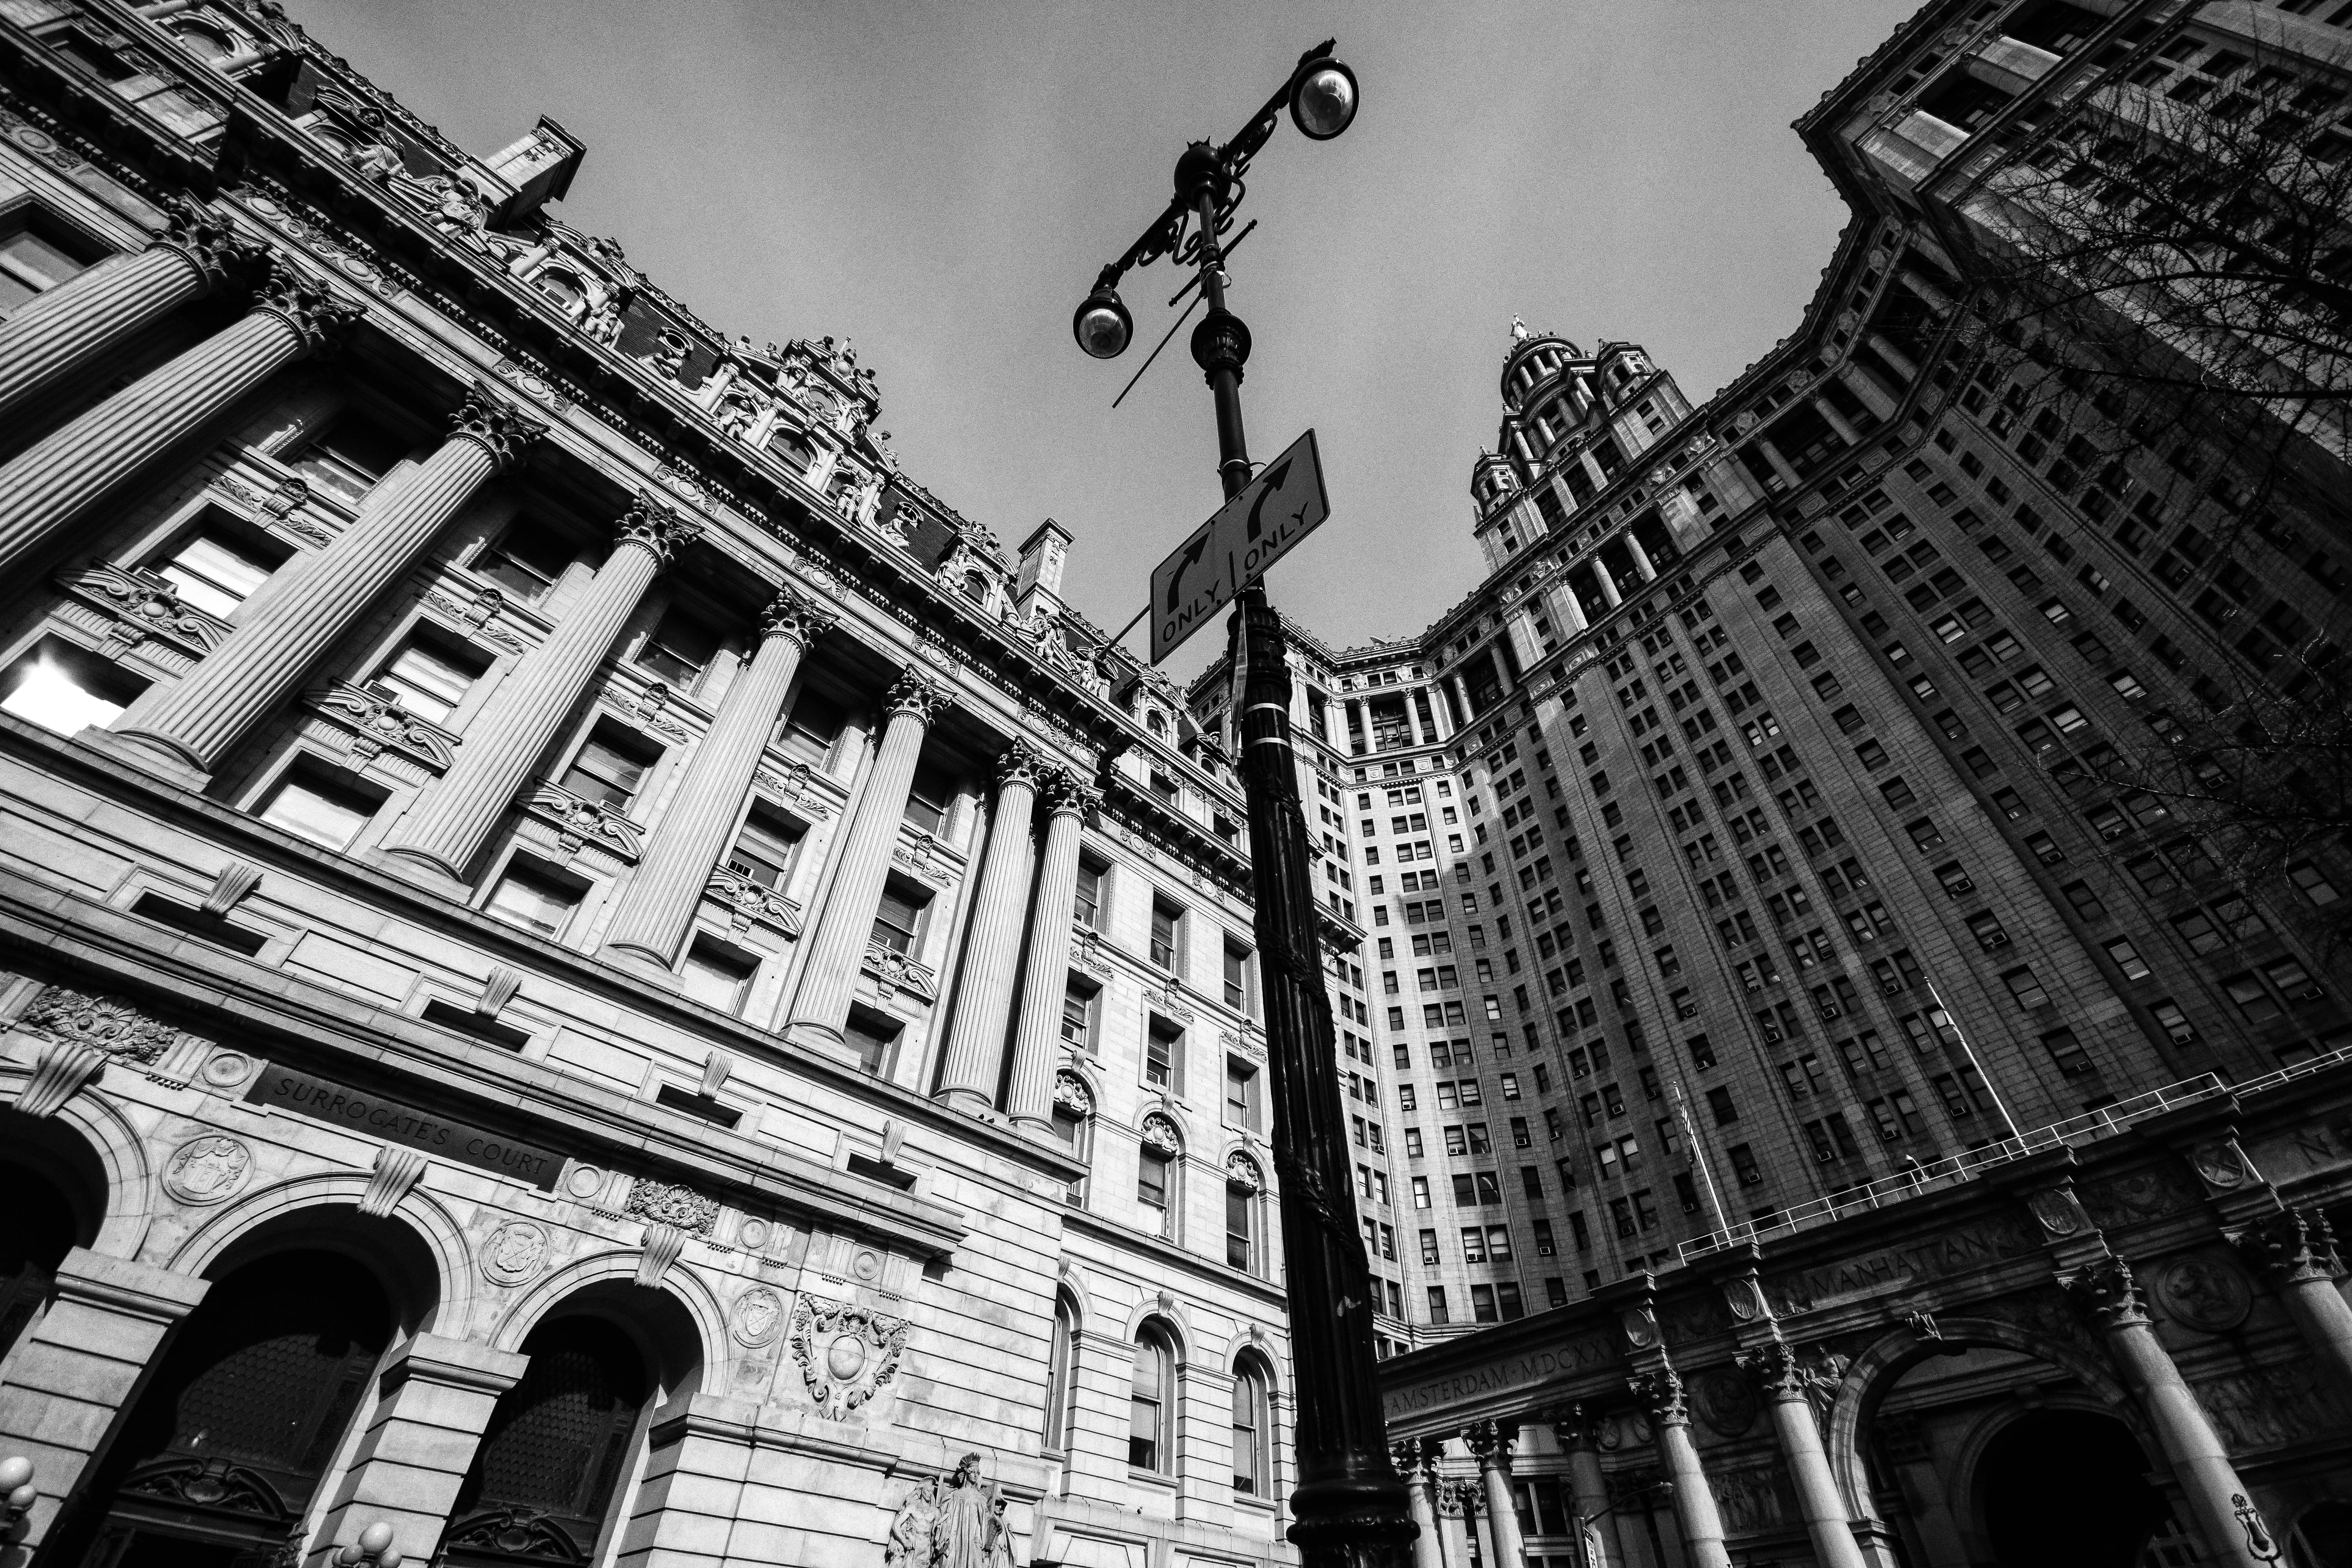
black and white, architecture, road, white, street, building, city, skyscraper, manhattan, cityscape, downtown, nyc, landmark, facade, black, monochrome, tower block, bw, blackandwhite, blackwhite, newyork, newyorkcity, wideangle, noiretblanc, noir, blanc, negro, blanco, schwarz, pretoebranco, bnw, blancoynegro, sigma, centre, nero, branco, byn, shape, weis, bianconero, bianco, blanconegro, bn, noirblanc, biancoenero, pretobranco, preto, schwarzundweis, 1020mm, lowermanhattan, municipalbuilding, centrestreet, chambersstreet, surrogatescourt, stre, metropolis, urban area, monochrome photography, human settlement, metropolitan area